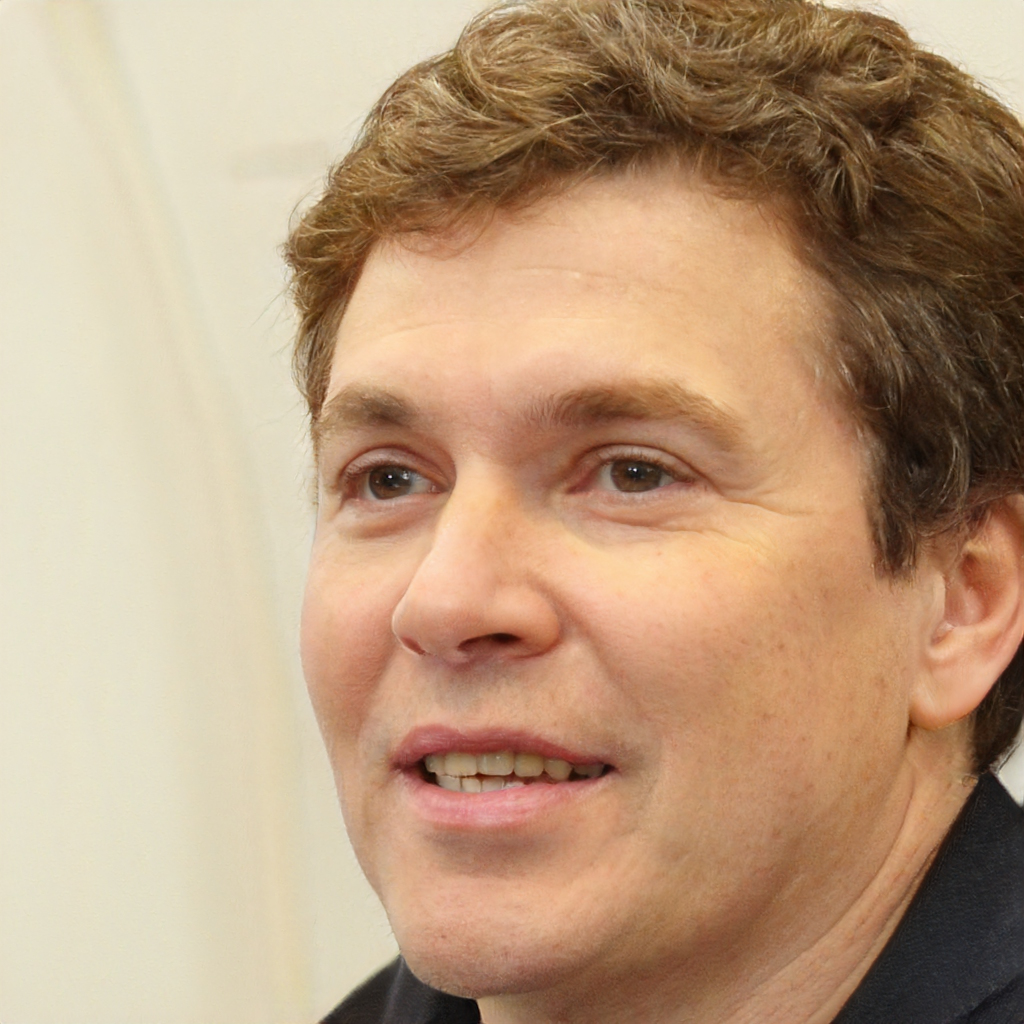
Gender: Male